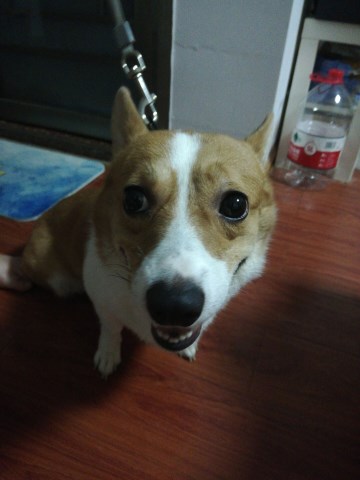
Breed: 2909-n000116-Cardigan